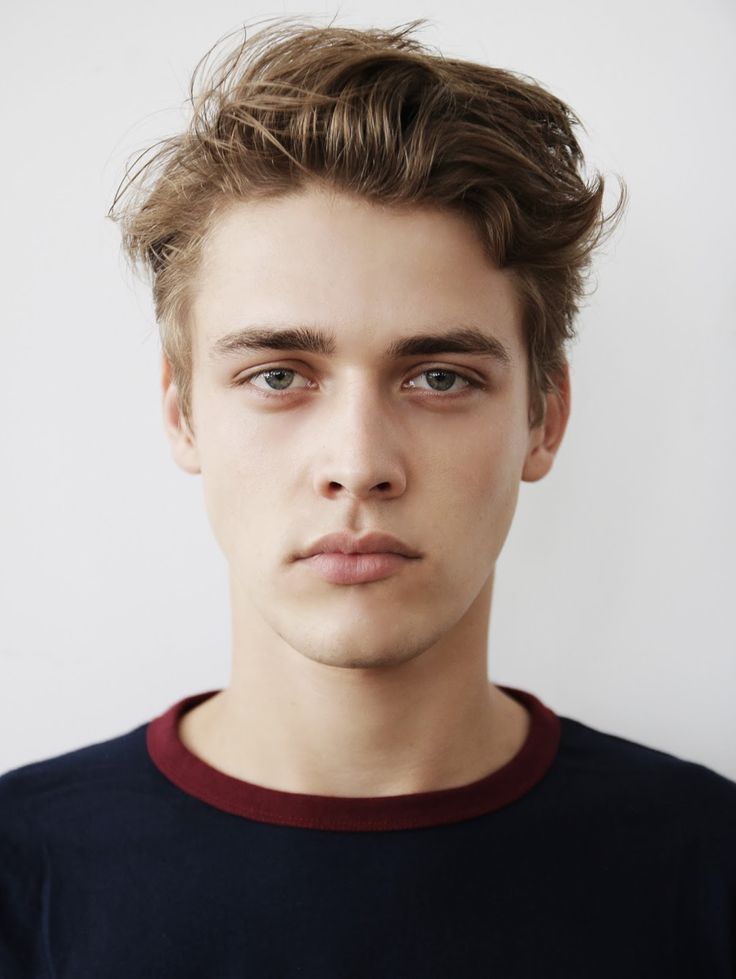
Portrait style: Real Portrait